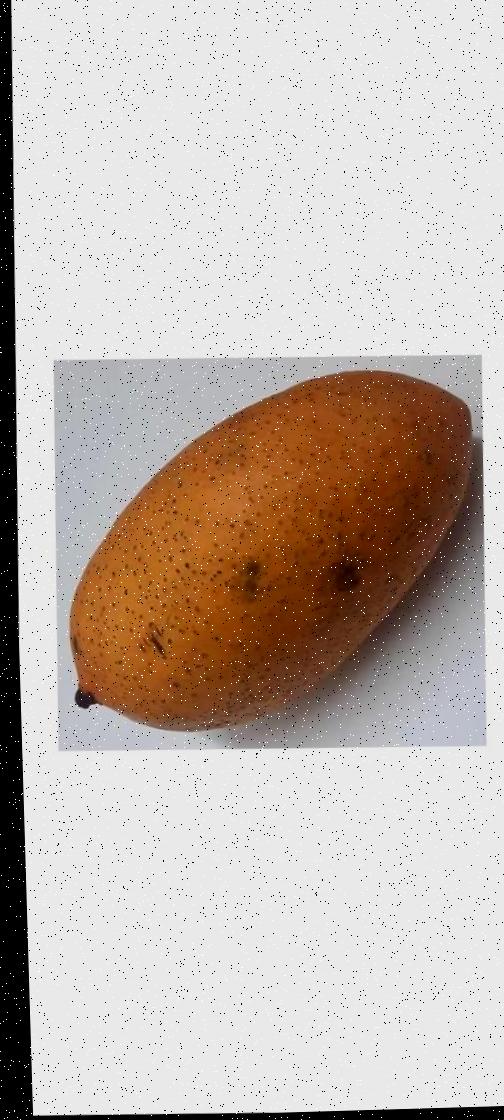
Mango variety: Ashshina Classic